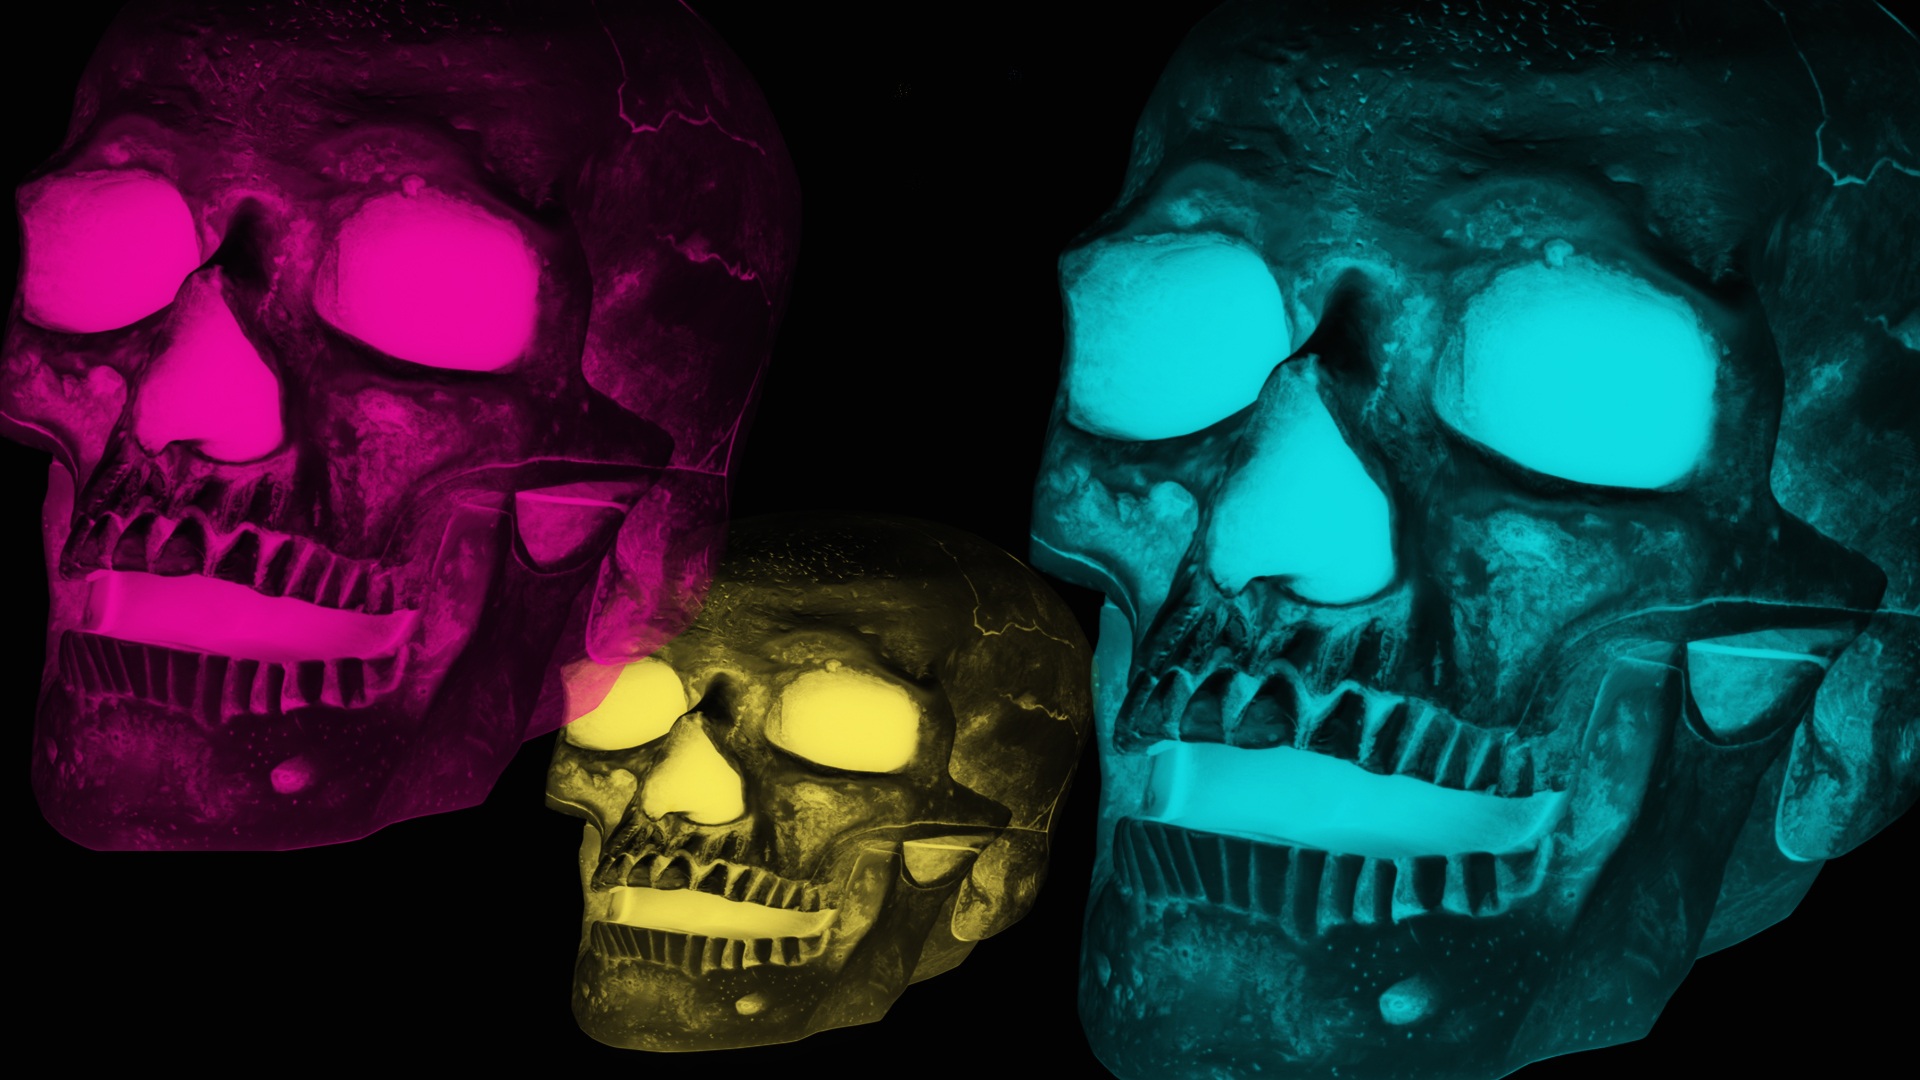
spooky, halloween, darkness, dead, death, skull, bone, font, art, illustration, skeleton, skulls, heads, digital art